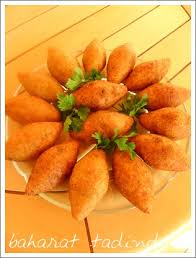
Yemek: icli_kofte